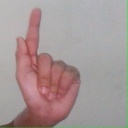
अक्षर: ळ